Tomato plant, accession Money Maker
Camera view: vertical (180 deg); turntable rotation: 270 degrees
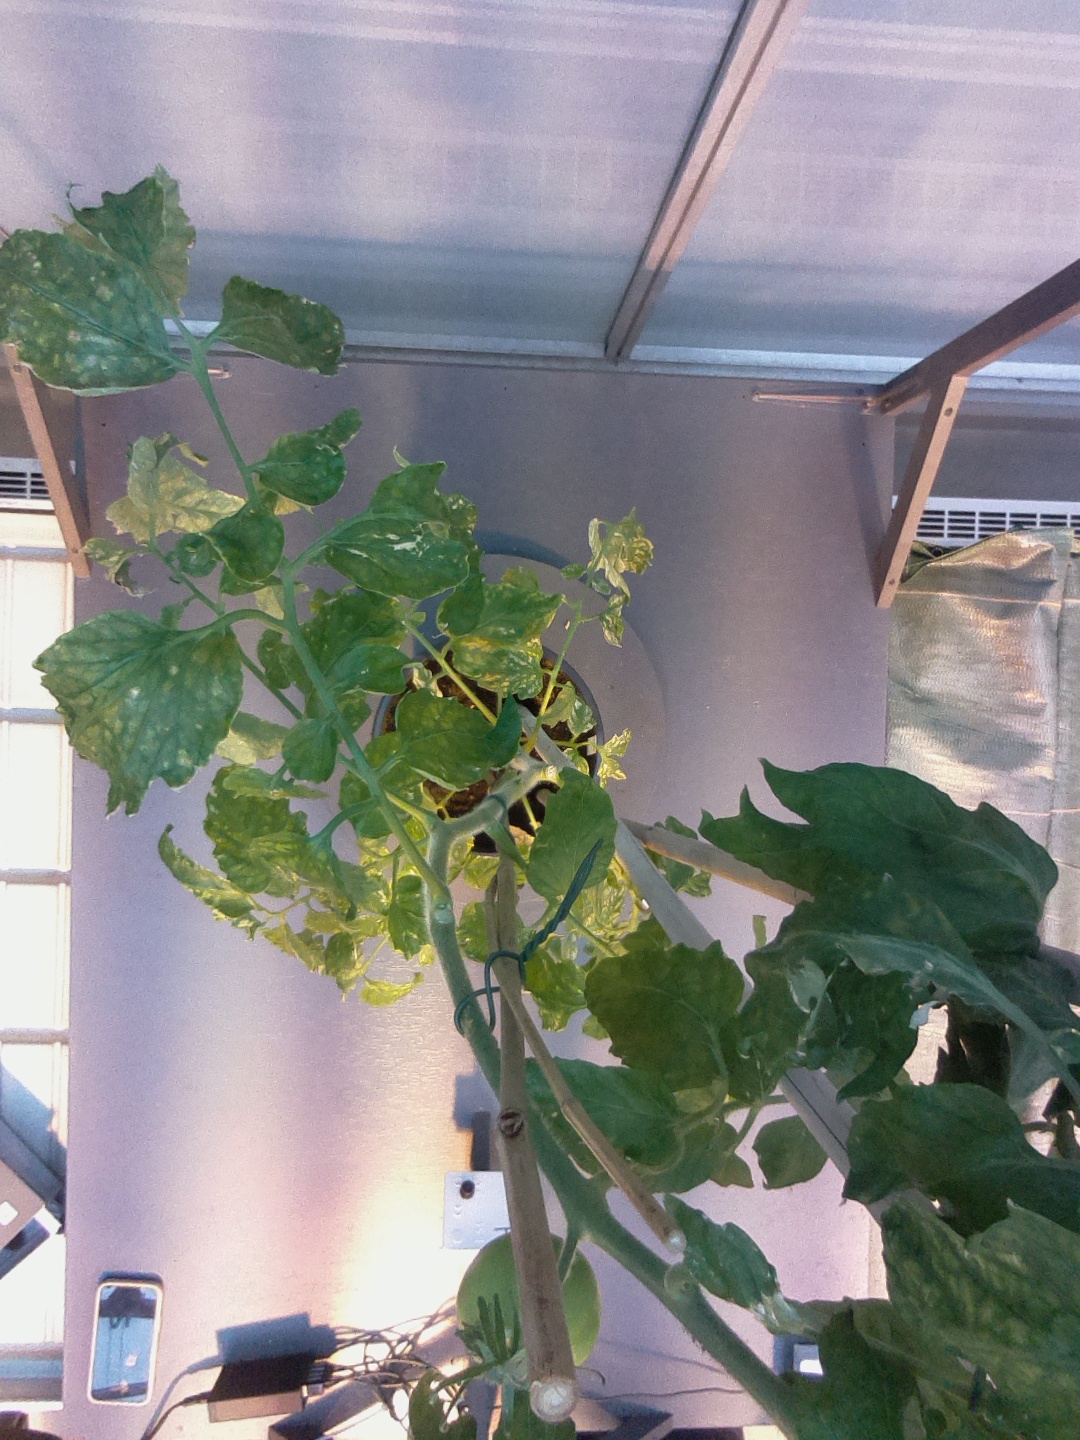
BBCH growth stage 74: 40%-50% of final fruit size